John Tigard House

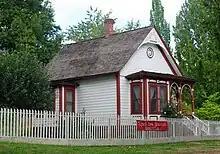
Side of the home

The -story wood building is in the Queen Anne style of architecture with some Carpenter Gothic elements. The home has three bedrooms and is now a museum for the Tigard Historical Society. The half story is an attic, which is used for storing artifacts of the historical society. Outside, the yard includes an apple orchard. Each year during December the home is decorated for Christmas. The free museum has an open house each month.